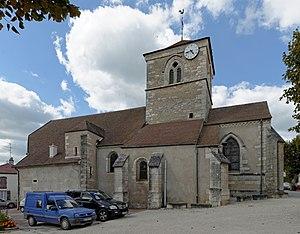
Église Saint-Vallier à Messigny et Vantoux (Côte d'Or, France) This building is indexed in the Base Mérimée, a database of architectural heritage maintained by the French Ministry of Culture,